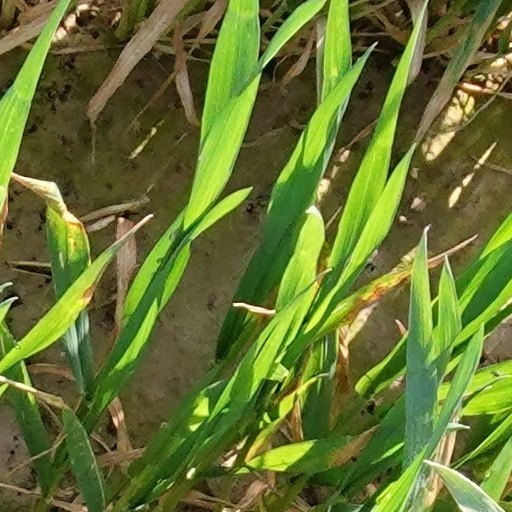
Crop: wheat